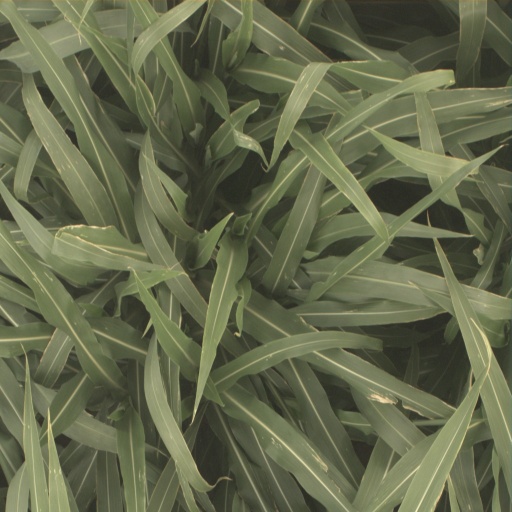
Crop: sorghum